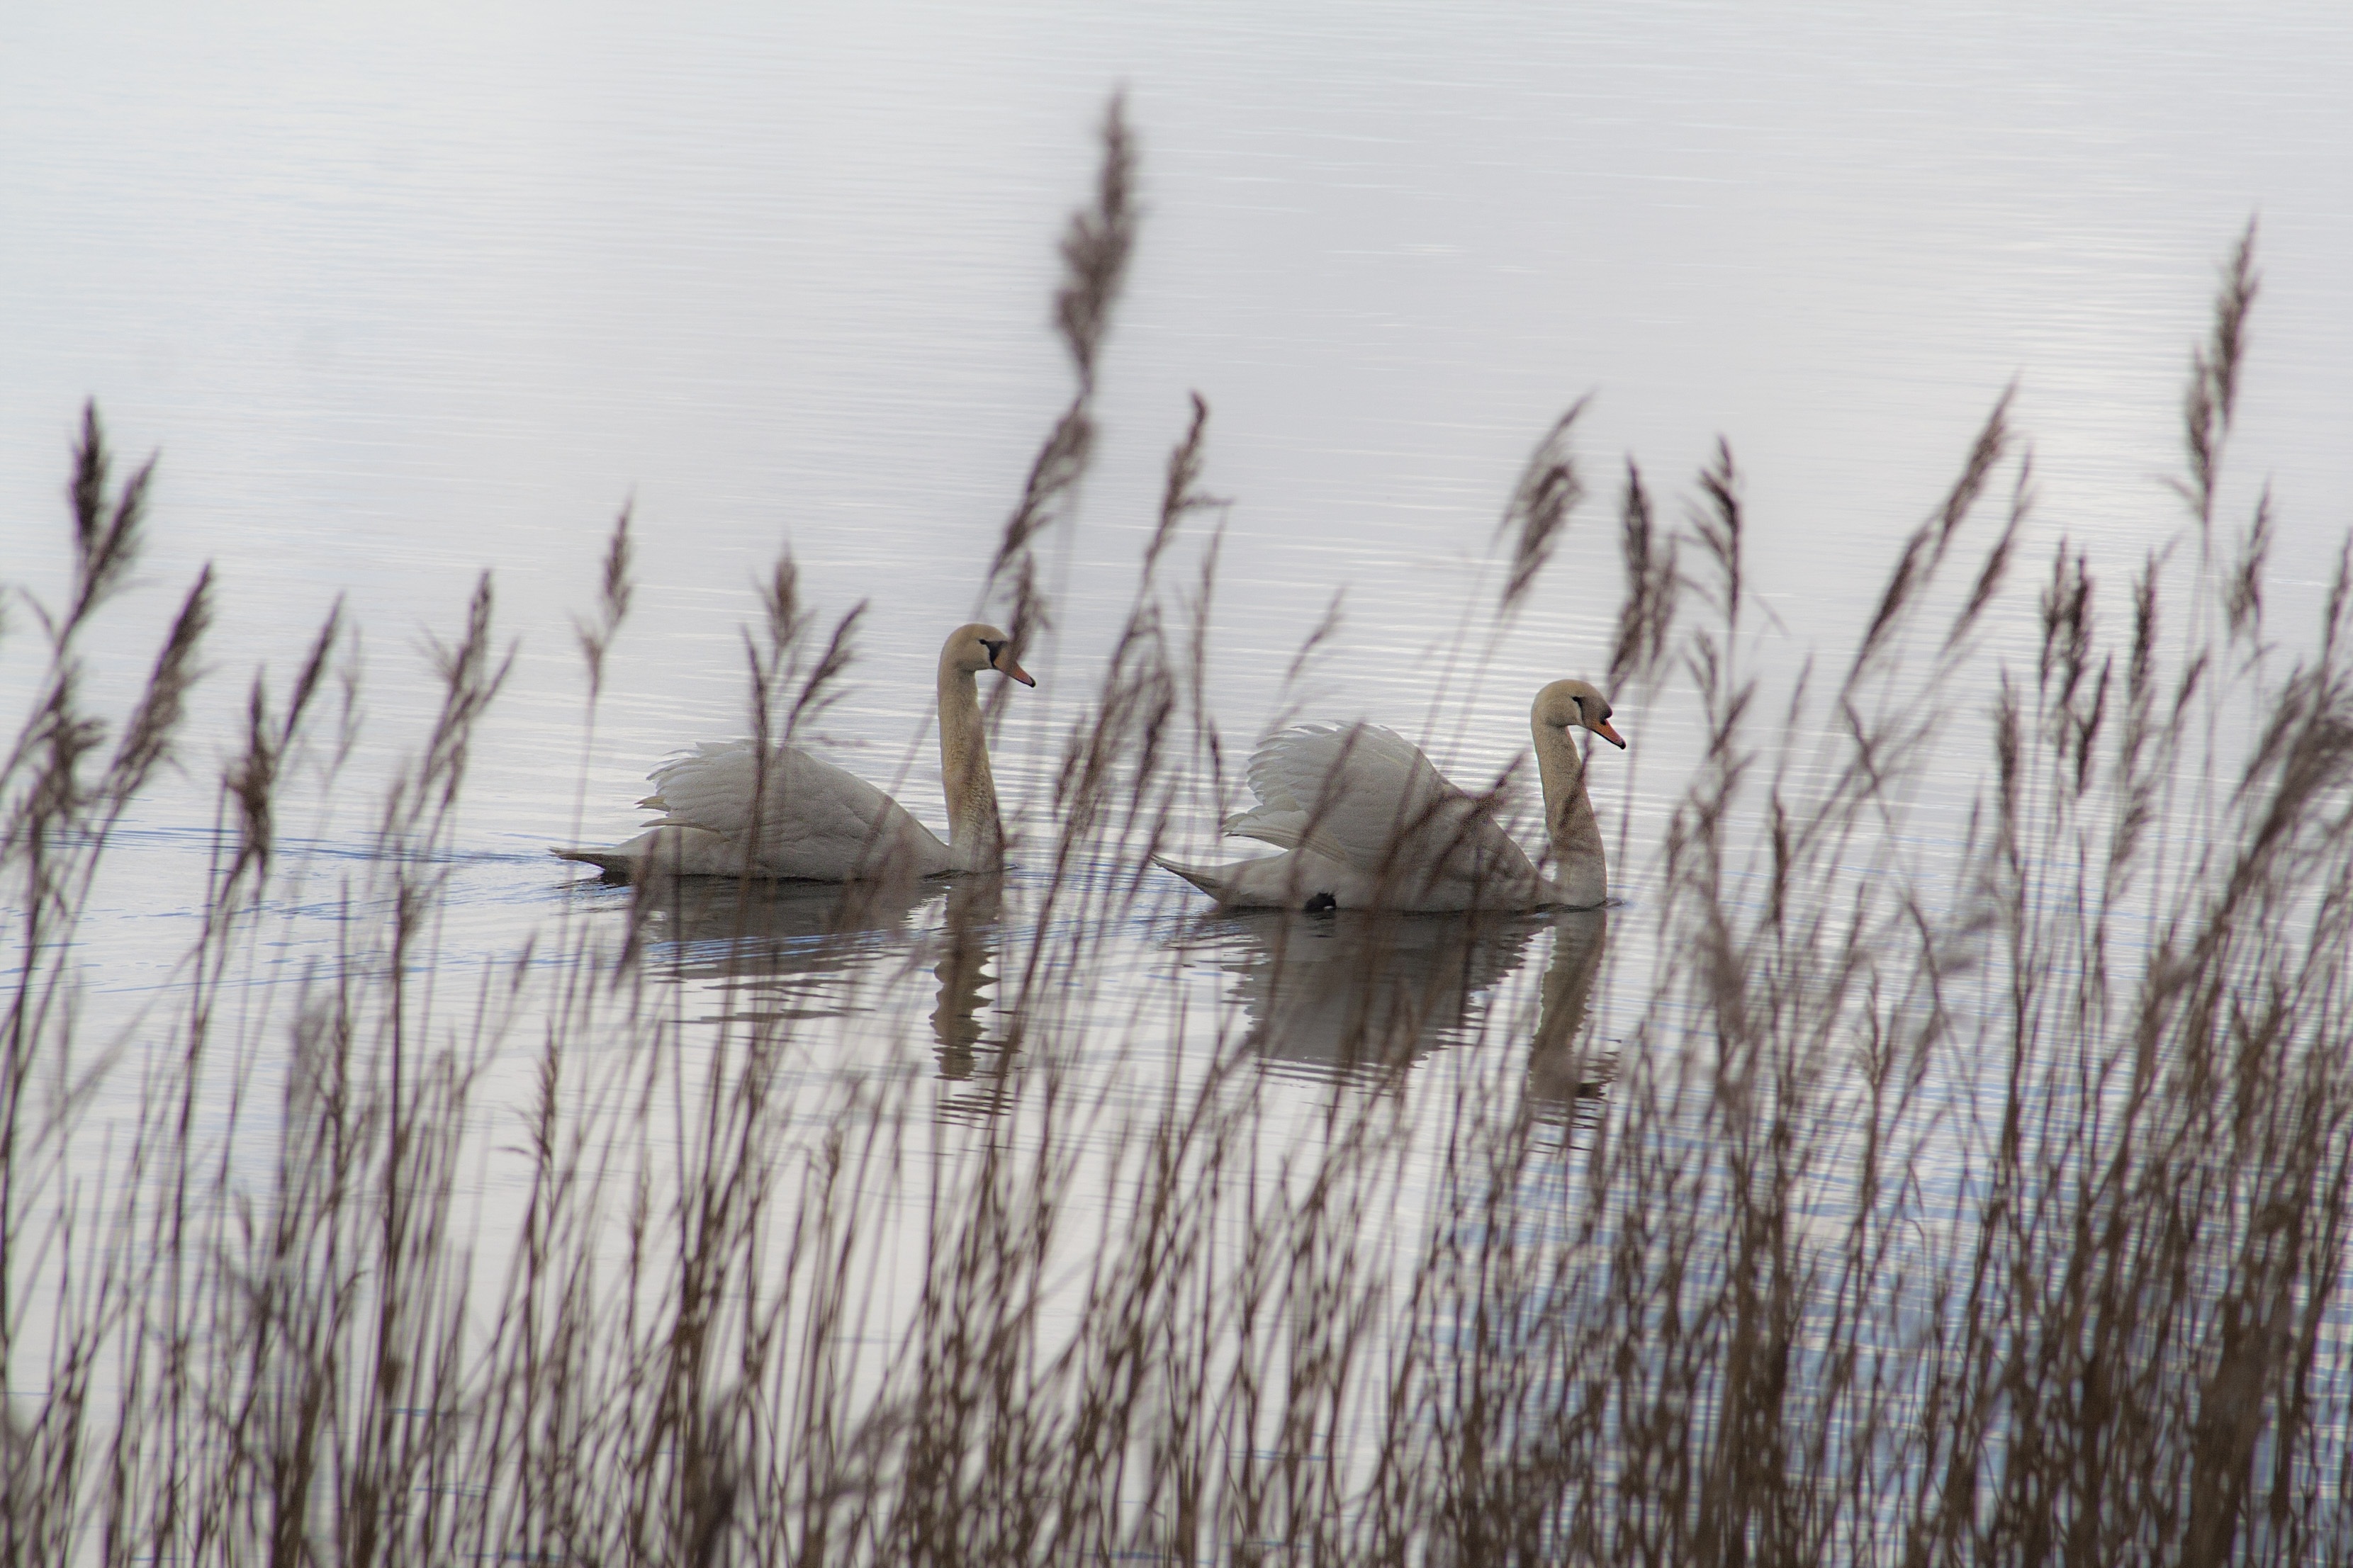
water, nature, grass, winter, bird, lake, frost, animal, pond, wildlife, love, tranquil, peaceful, calm, romance, fauna, birds, swans, wetland, serenity, water bird, grass family, phragmites